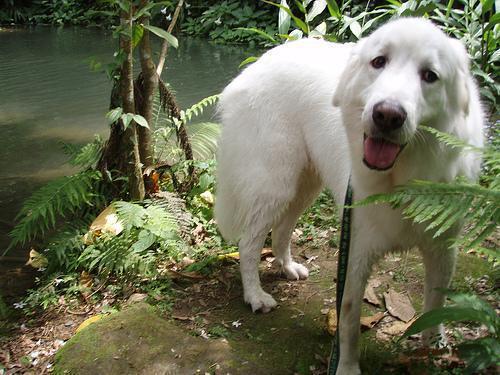
Great_Pyrenees